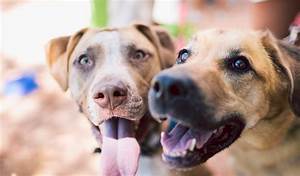
Label: cane